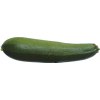
Label: green_zucchini